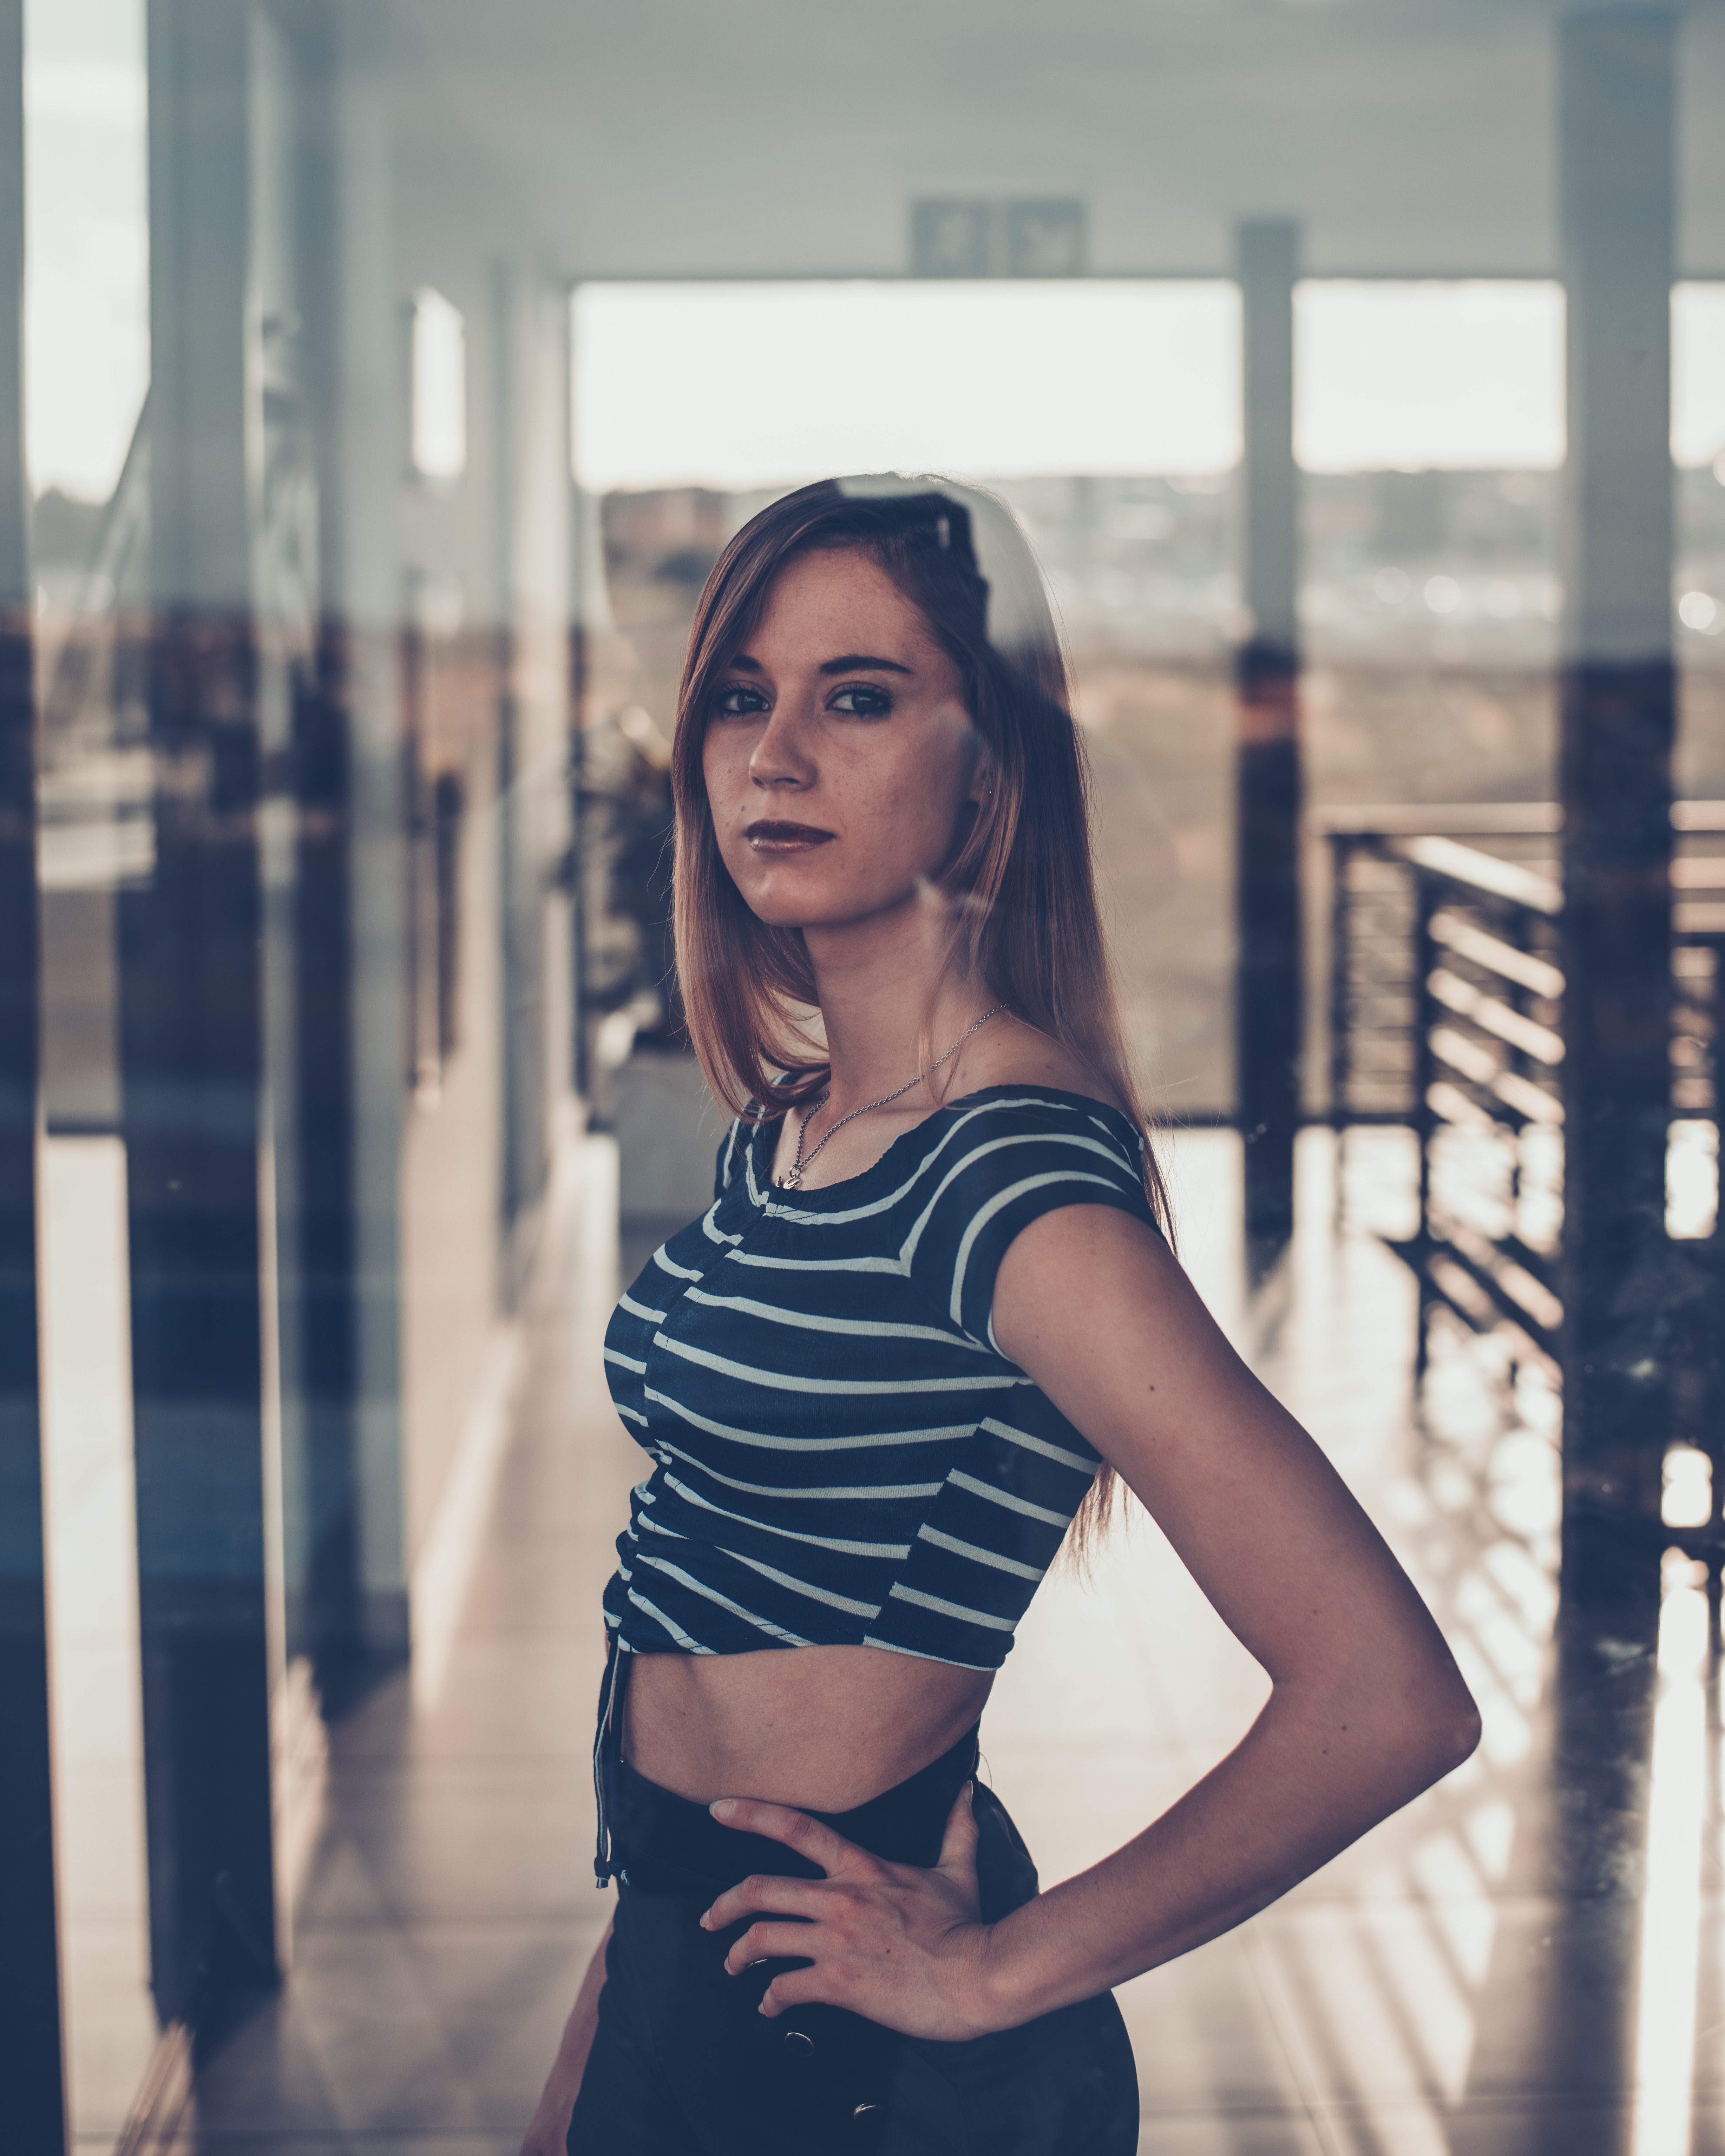
face, shoulder, beauty, photo shoot, fashion, model, lip, photography, eye, smile, dress, street fashion, black hair, crop top, long hair, brown hair, t shirt, portrait photography, waist, fashion design, flash photography, top, style